Kaisei District, Aichi

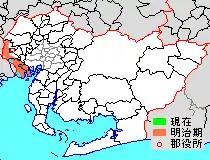
Map showing original extent of Kaisei District in Aichi Prefecture:* yellow - areas formerly within the district borders during the early Meiji period

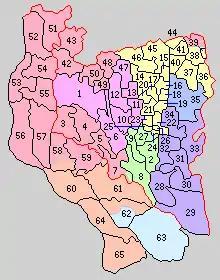
Colored areas are in this district.

The county was inaugurated as an administrative district in 1878 and is composed of the following areas: